Carlson's patrol

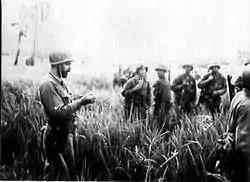
A Marine officer briefs Raider troops during the patrol

As Companies D and E moved in C's direction, both encountered large concentrations of Shōji's soldiers and by 12:30 were involved in intense firefights. At 15:00, Company D commander Captain Charles McAuliffe—with nine of his men—unexpectedly marched into the Binu base camp. McAuliffe reported to Carlson that soon after he had made contact with the Japanese forces, he and one of his squads had become cut off from the rest of his company. After extricating themselves with difficulty, McAuliffe and the men with him had decided to retreat back to the base camp. McAuliffe reported that as far as he knew the rest of his company had been annihilated. A short time later, however, the rest of D Company arrived at the base camp, led by Gunnery Sergeant George Schrier, after successfully disengaging from the firefight. Carlson summarily relieved McAuliffe for what he later described as "total ineptitude for leadership in battle" and placed Captain Joe Griffith in command of Company D.